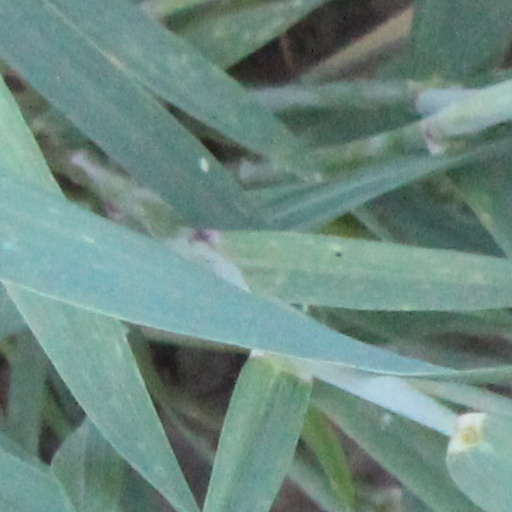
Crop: wheat